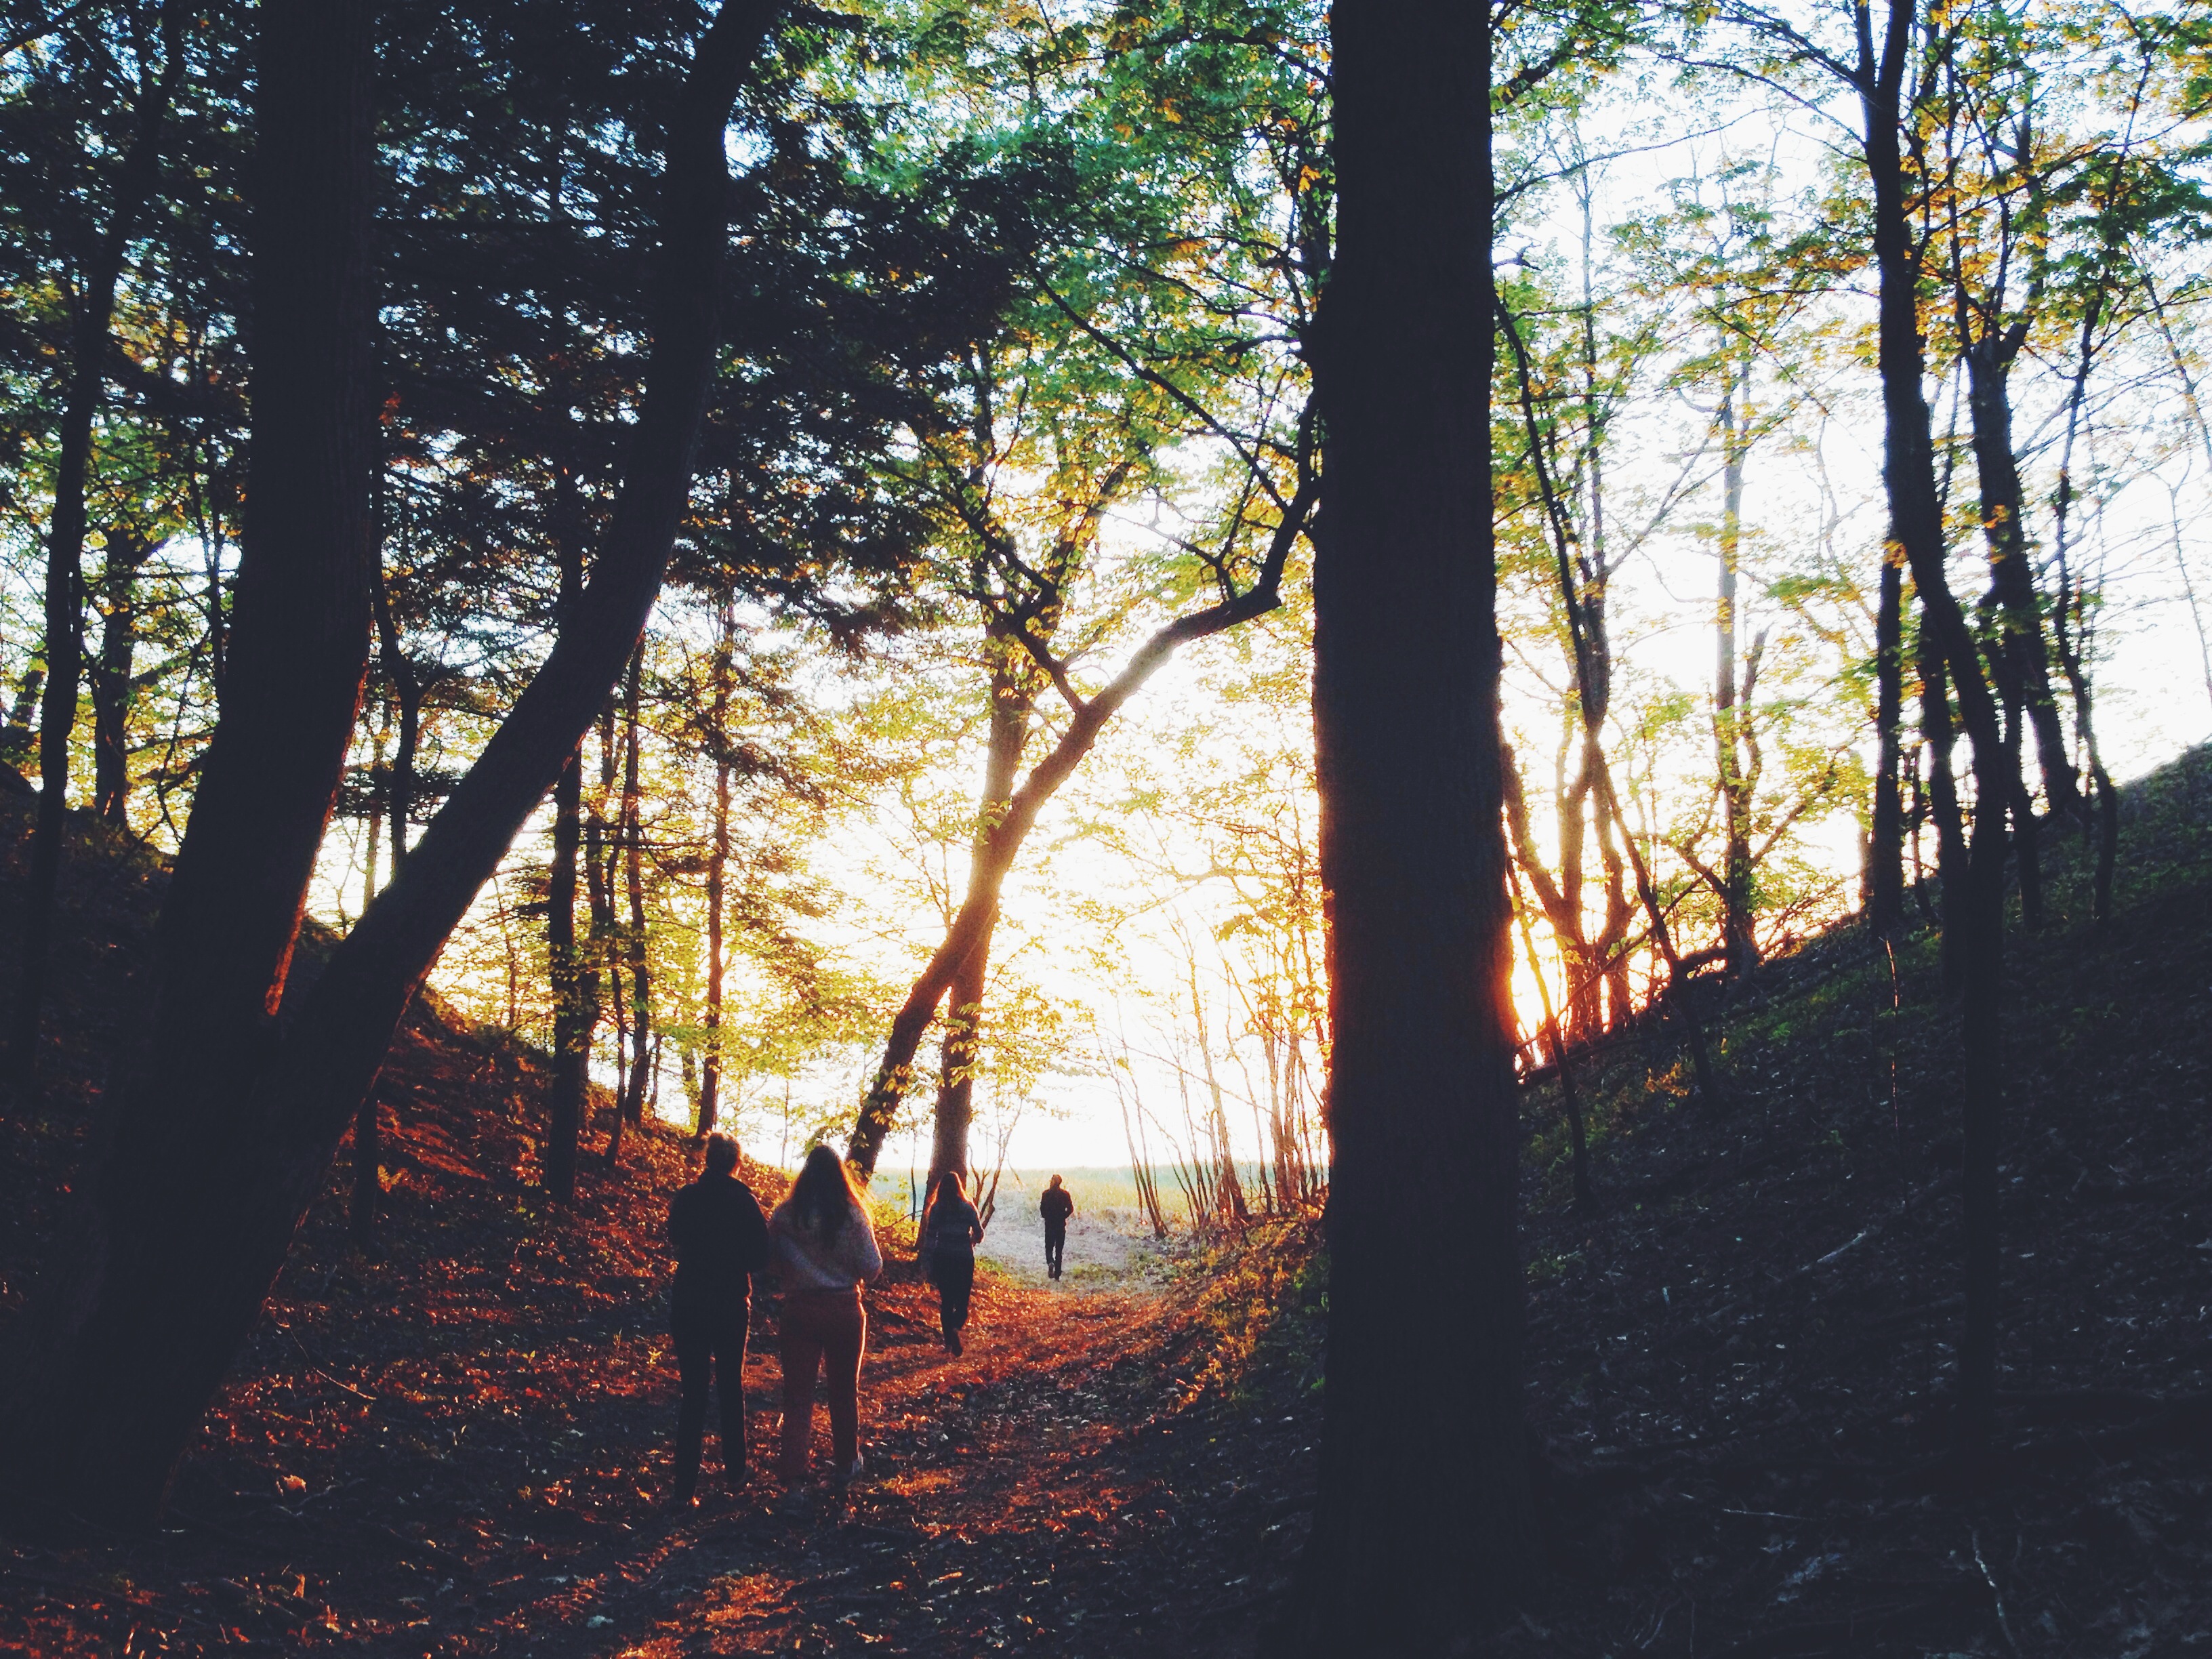
tree, nature, forest, branch, walking, sunrise, sunset, hiking, sunlight, morning, leaf, fall, autumn, season, trees, leaves, woodland, habitat, natural environment, woody plant